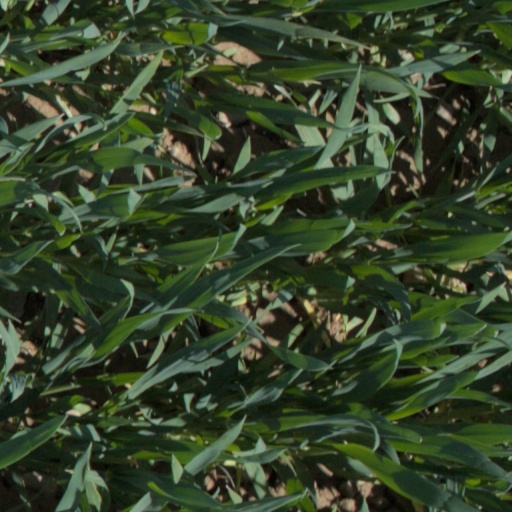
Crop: wheat